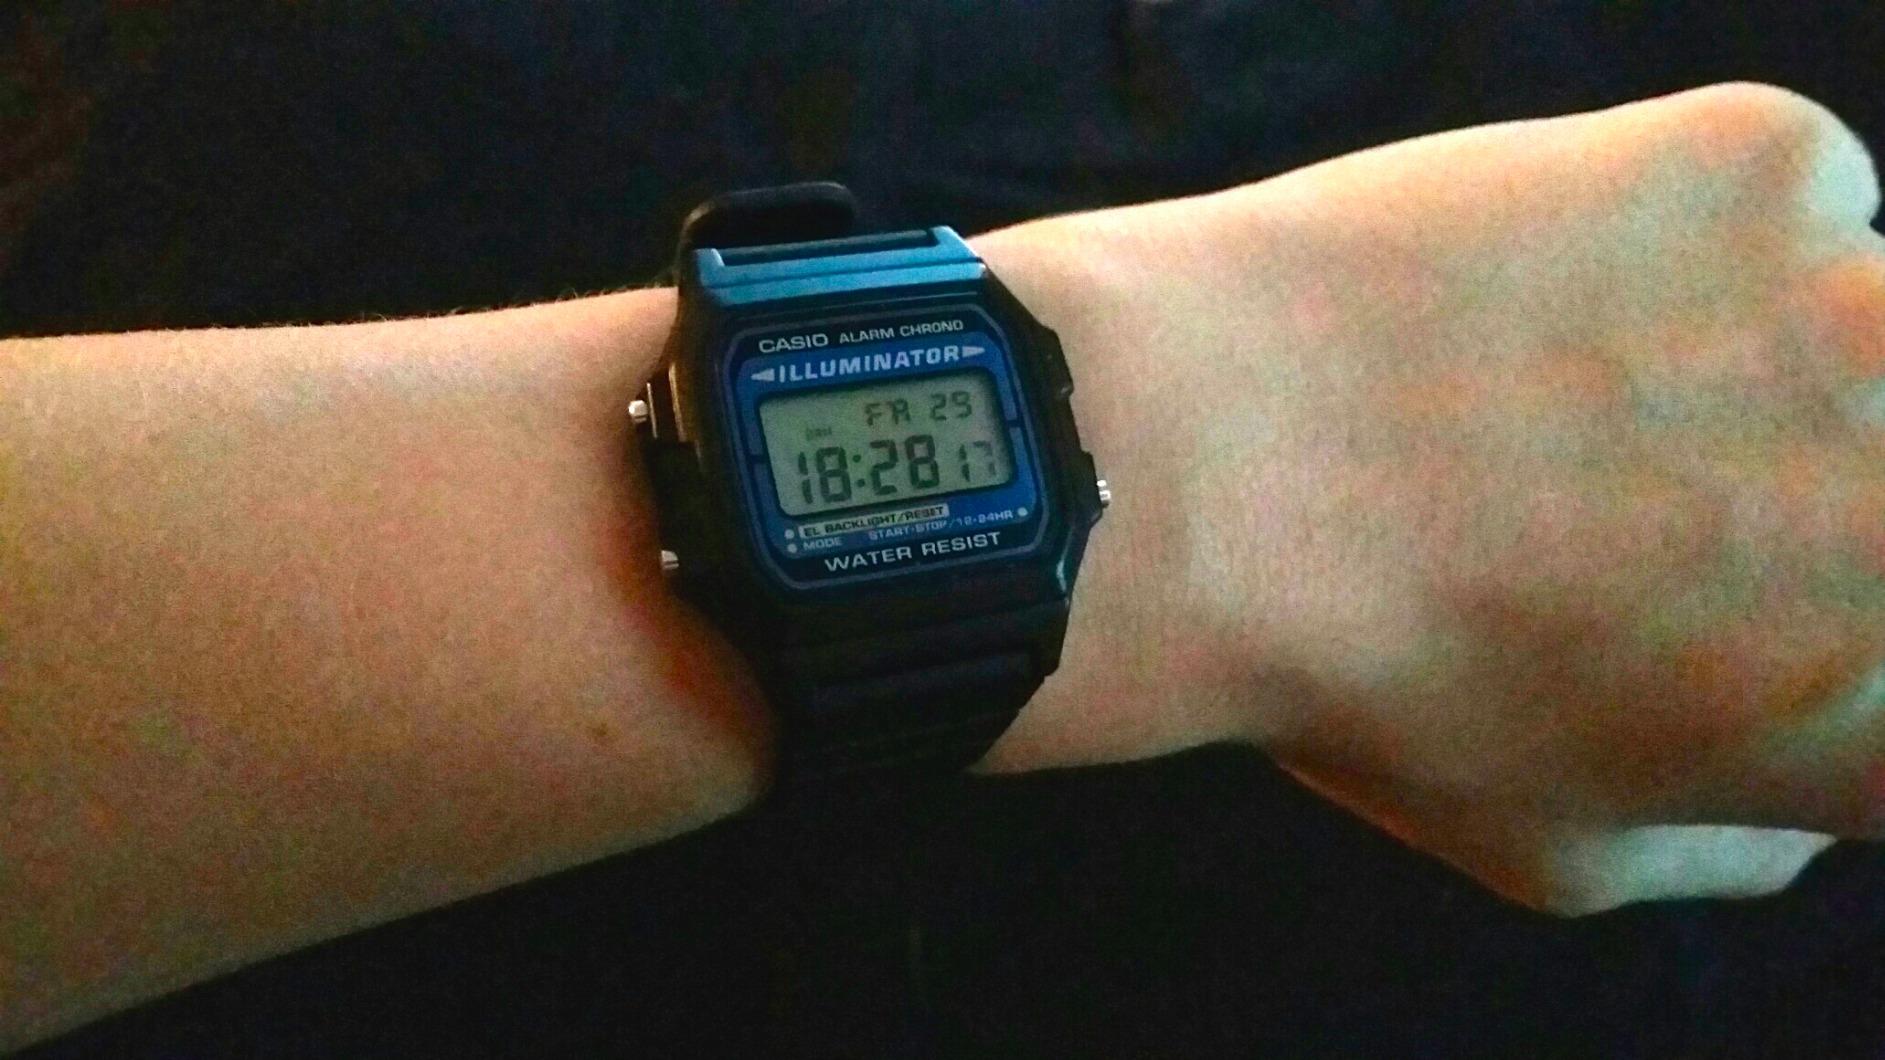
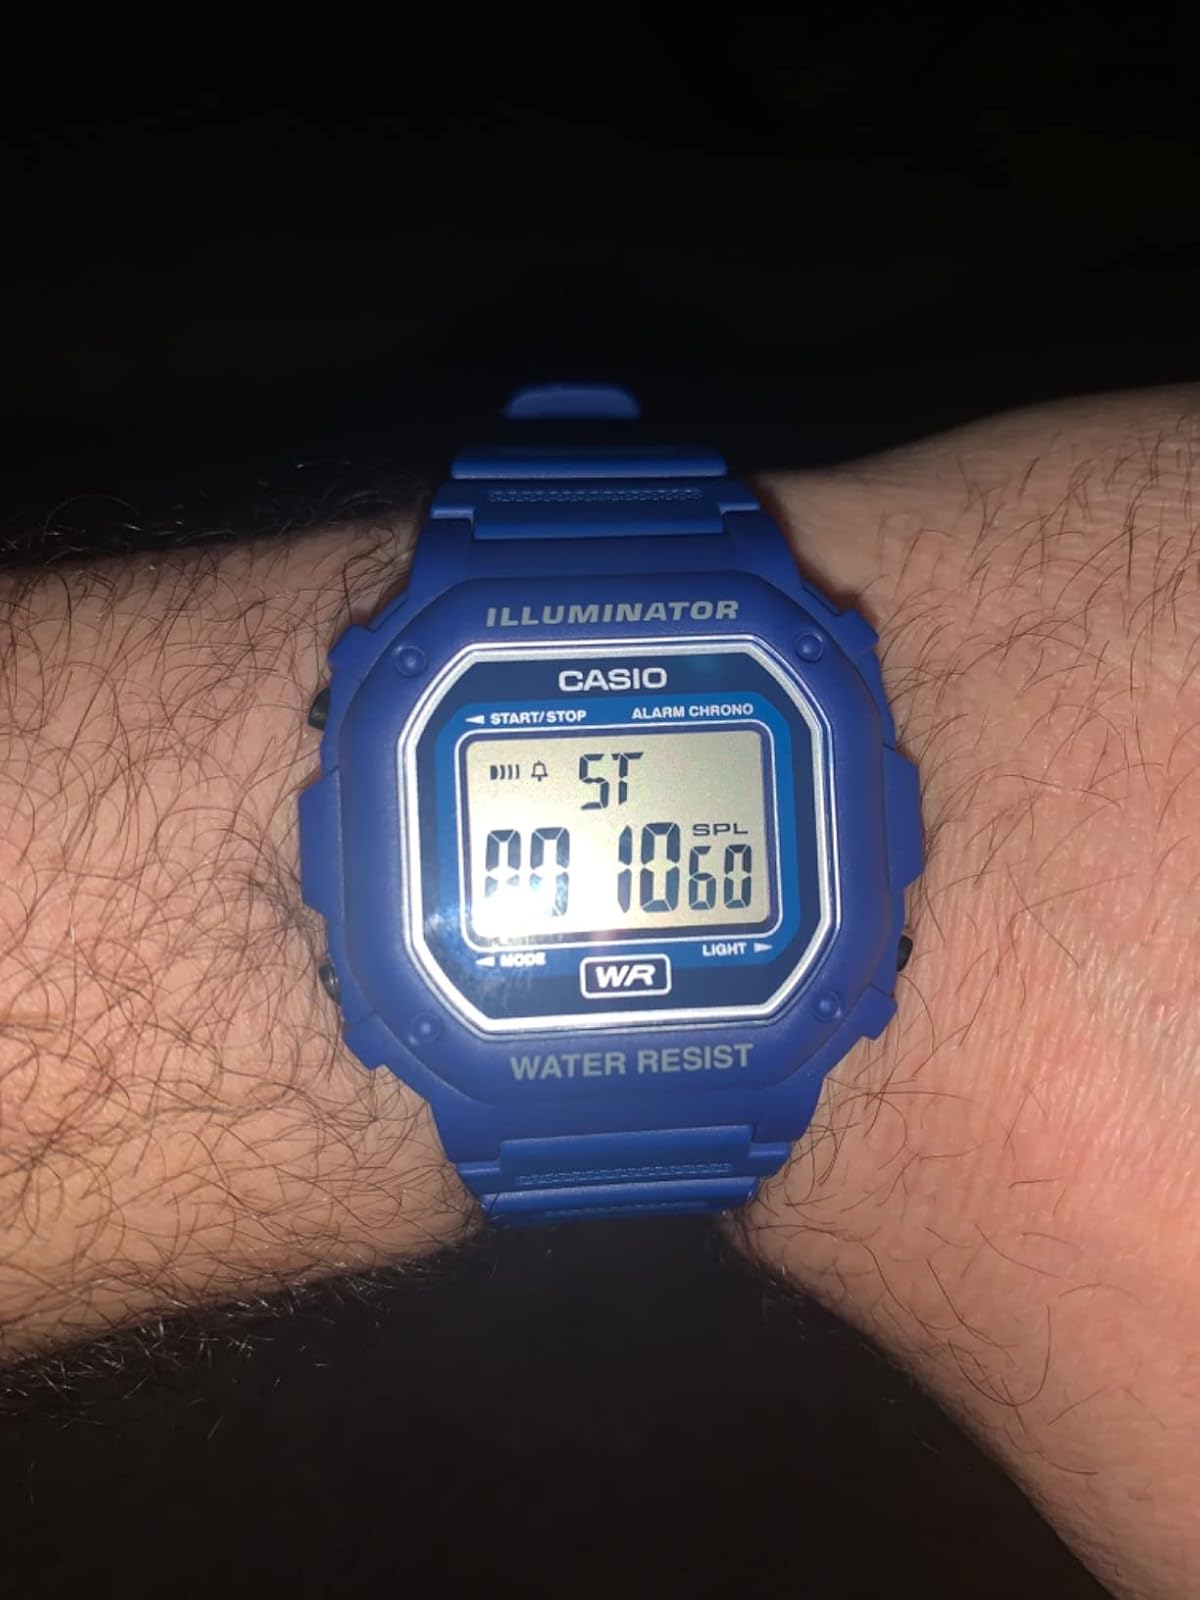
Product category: accessories_watch
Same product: no